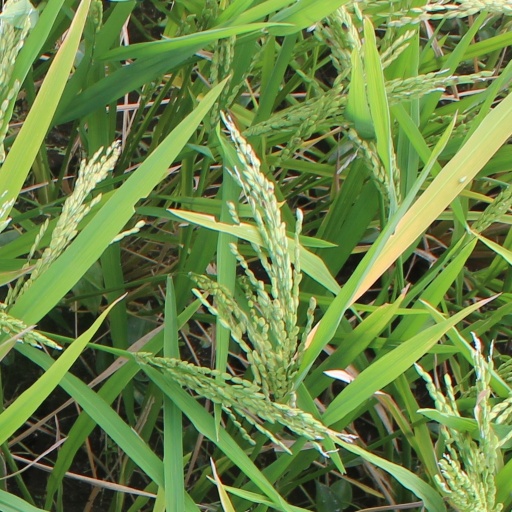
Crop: rice